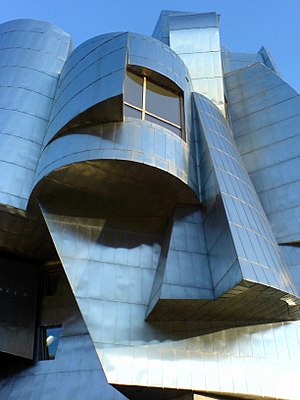
Minnesota / Geografi
Weisman Art Museum, Minneapolis
Minnesota er en delstat, der ligger i det nordligste USA og grænser til Canada og delstaterne: Wisconsin, Iowa, South Dakota og North Dakota. Statens hovedstad er Saint Paul, mens Minneapolis er statens største by. Minnesota blev optaget som en delstat i USA den 11. maj 1858.